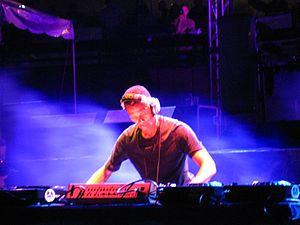
Jeff Mills, né le 18 juin 1963 à Détroit, est un des pionniers de la musique techno et fait partie, aux côtés de Carl Craig, Mad Mike, James Pennington, Robert Hood ou Blake Baxter, de la seconde vague des artistes techno de Détroit.